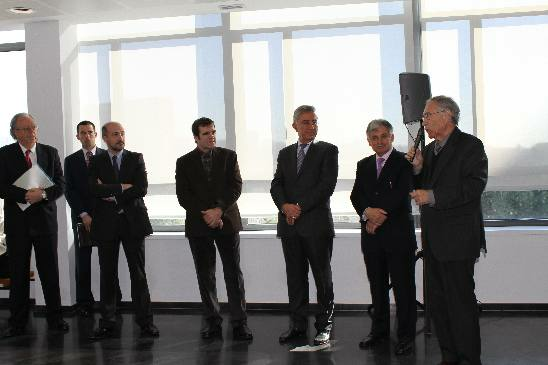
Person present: Yes